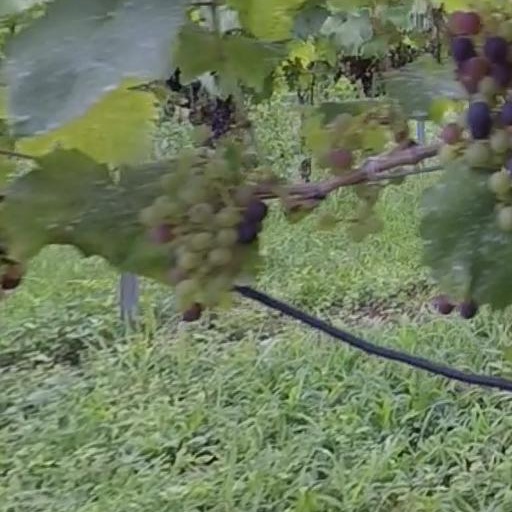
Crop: grape